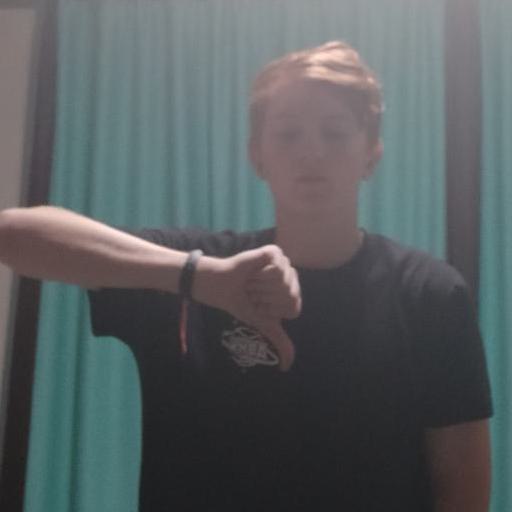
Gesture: dislike